The Chemistry of Tears

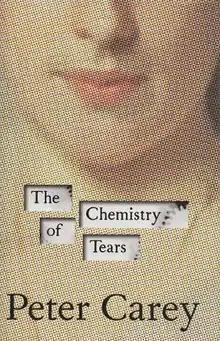
First edition

The Chemistry of Tears is a 2012 novel by Australian author Peter Carey.